Bradford Interchange

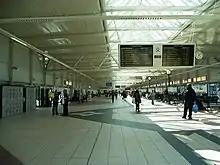
The bus station concourse at Bradford Interchange

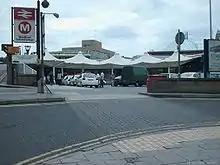
The car park and entrance

The main entrance with the taxi rank and car park is on a lower level, while the train platforms and bus stops are on a split upper level, both separate with pedestrian access. Downstairs, in the central concourse, there are a few shops, a newsagent, a cafe and sandwich shop and a fast food outlet on the train platforms, where hot drinks are also available. Toilets are located off the main concourse.